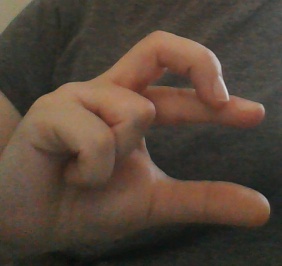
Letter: thal